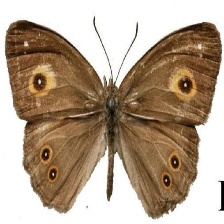
Species: WOOD SATYR
Butterfly family (ImageNet category): ringlet